Kilmainham

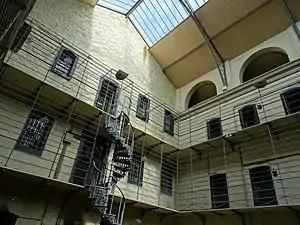
Interior of Kilmainham Gaol

Royal Hospital Kilmainham, constructed on the site where the Knights of St. John of Jerusalem had their priory in Dublin. It now houses the Irish Museum of Modern Art. The Richmond Tower marks the junction between the formal pedestrianised avenue leading to the Royal Hospital, and the South Circular Road.